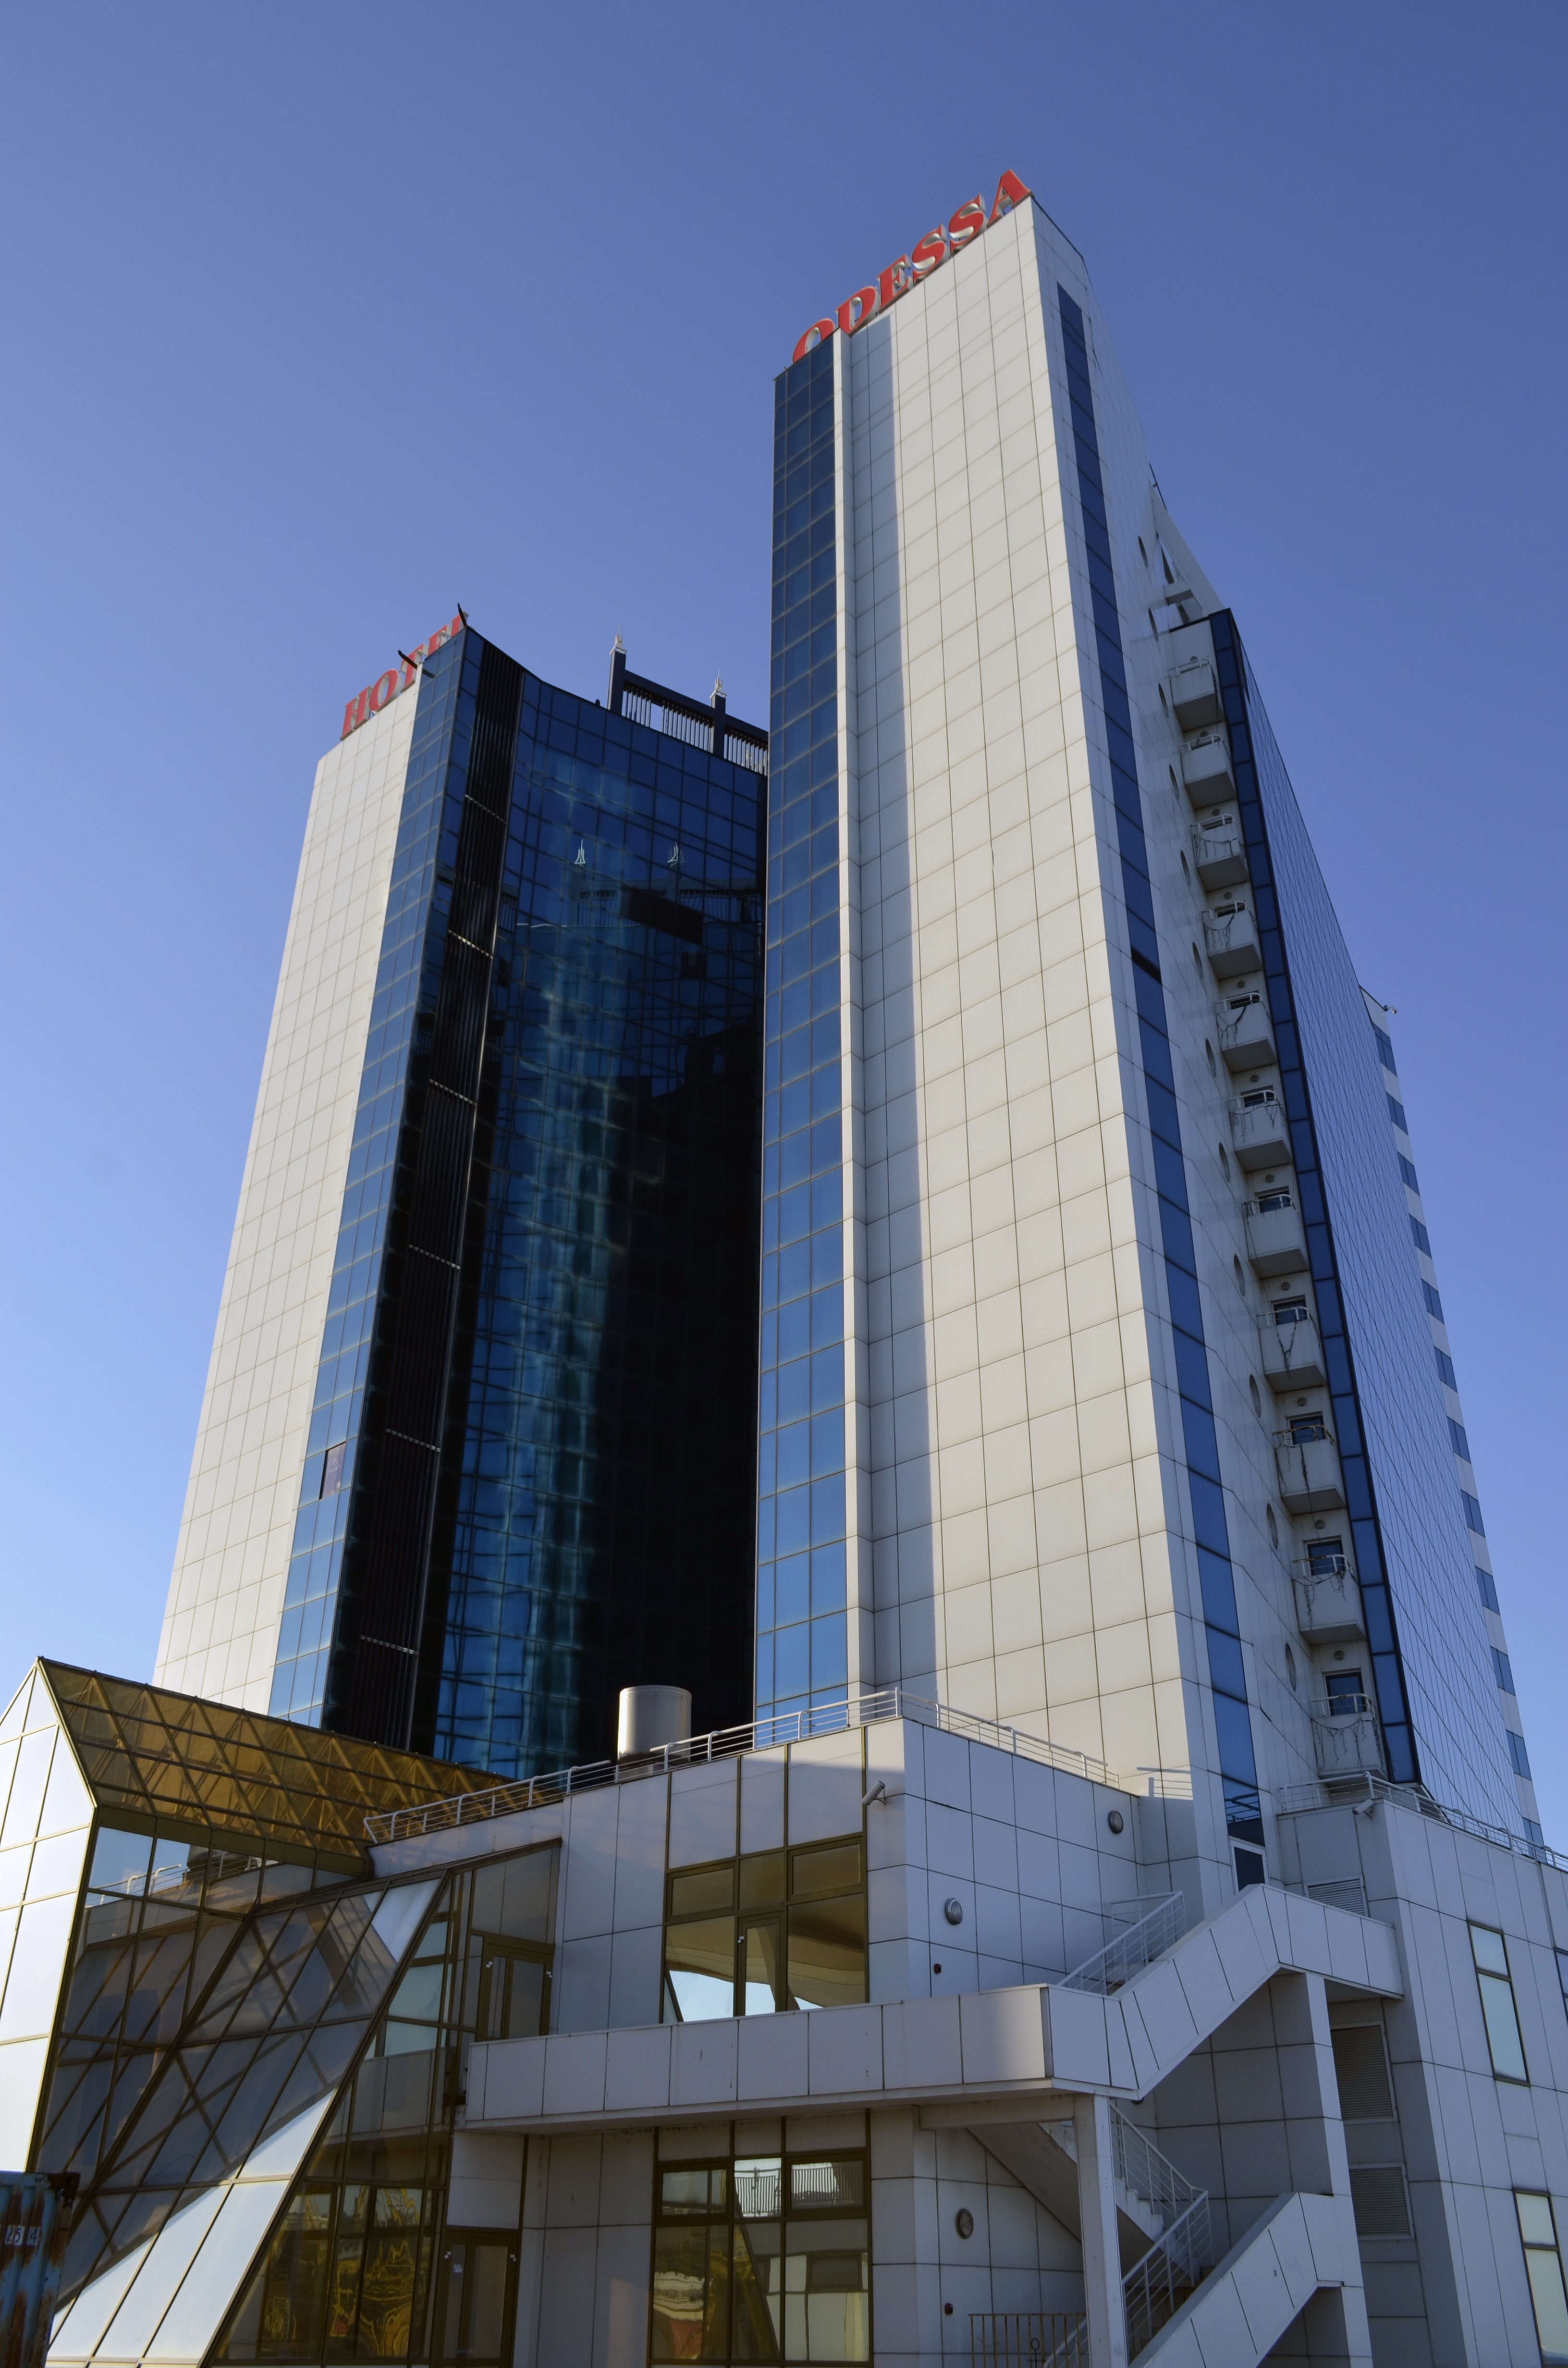
sea, architecture, structure, sky, house, window, building, city, skyscraper, downtown, construction, tower, station, landmark, facade, modern, tower block, ukraine, commercial building, headquarters, metropolis, odessa, sea port, the fa ade of the, urban area, metropolitan area, brutalist architecture